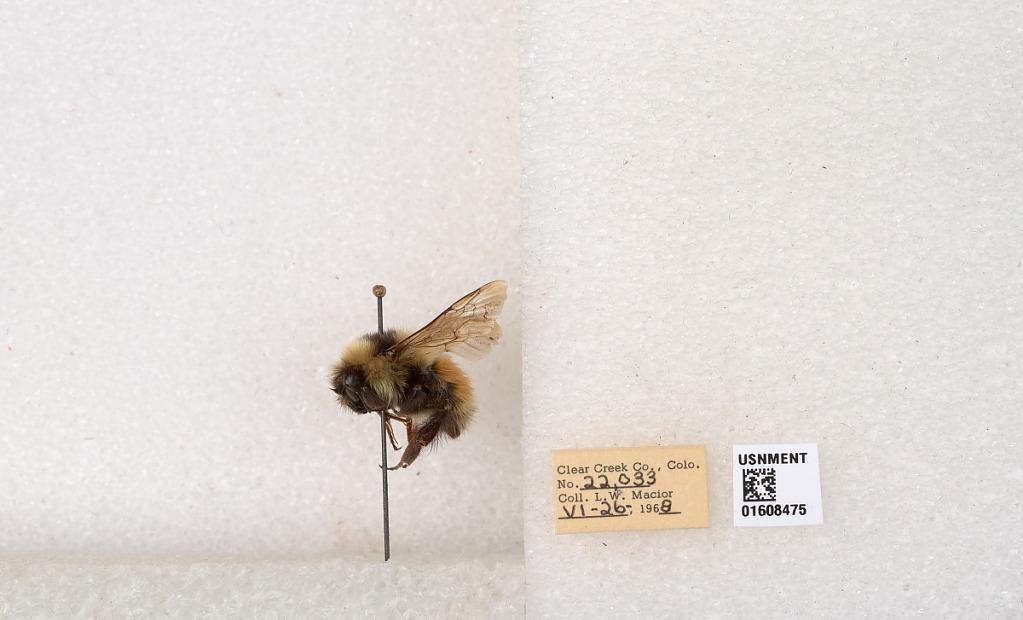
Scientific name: Bombus (Pyrobombus) sylvicola Kirby
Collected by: L. Macior
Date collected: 1968-6-26
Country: United States
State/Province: Colorado
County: Clear Creek
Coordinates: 39.6891, -105.644